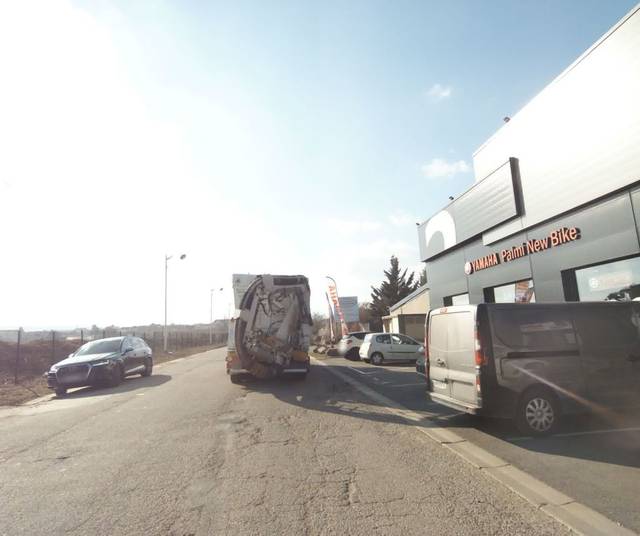
Region: France
Coordinates: 48.682, 6.203